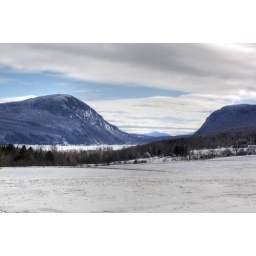
Mount Pisgah. You can see Lake Willoughby as the white field under Pisgah. Mount Hor is on the right.